List of Top Country LP's number ones of 1972

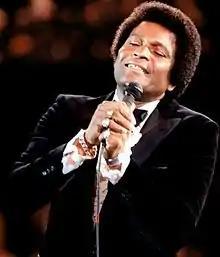
Singer Charley Pride

Top Country Albums is a chart that ranks the top-performing country music albums in the United States, published by "Billboard". In 1972, six different albums topped the chart, which was at the time published under the title Top Country LP's, based on sales reports submitted by a representative sample of stores nationwide.